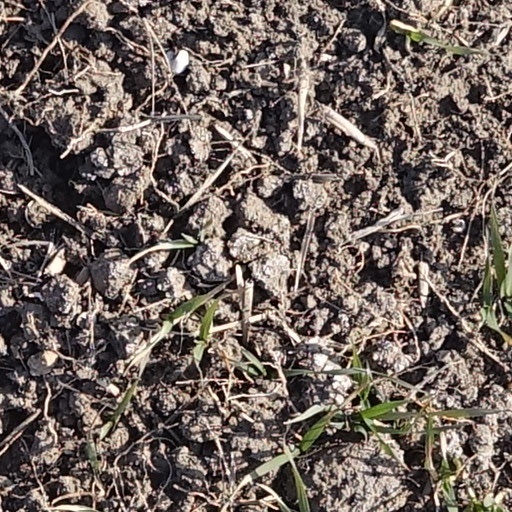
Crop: wheat